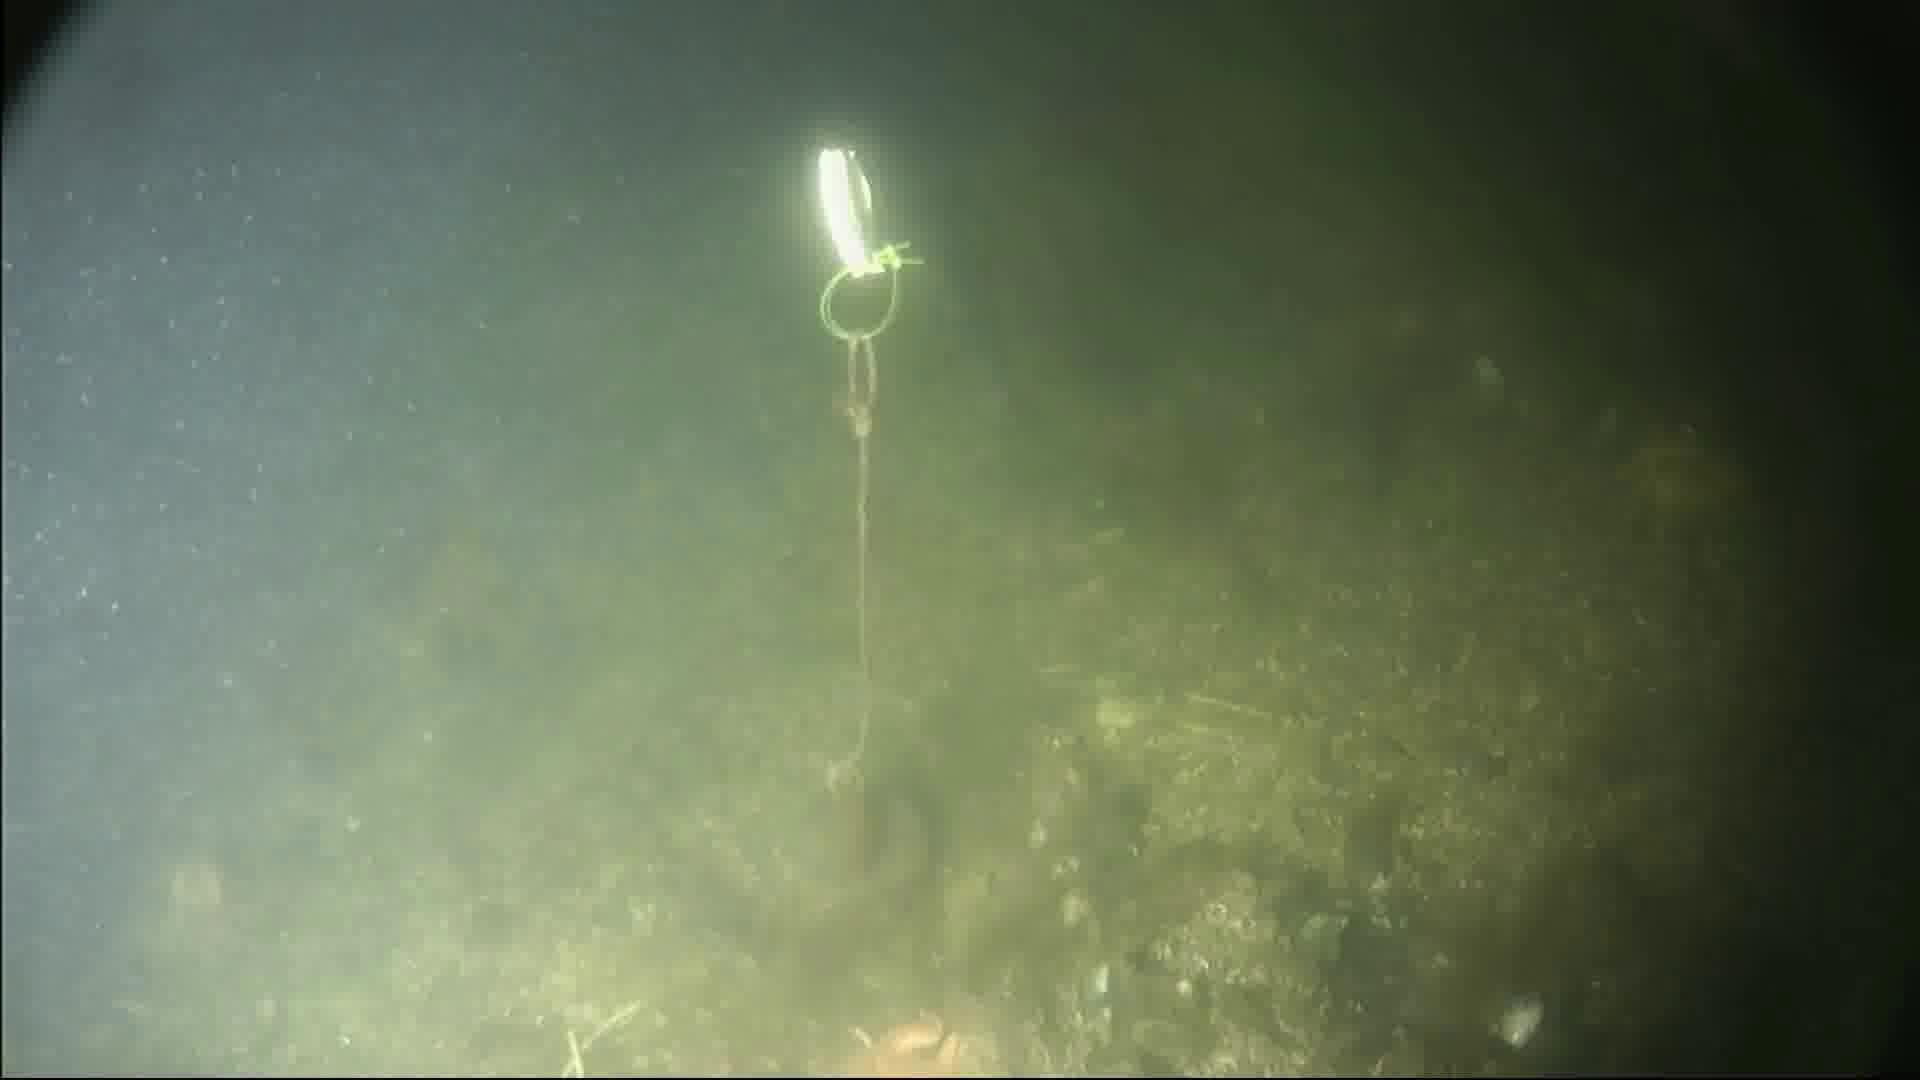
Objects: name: fish
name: starfish
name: crab